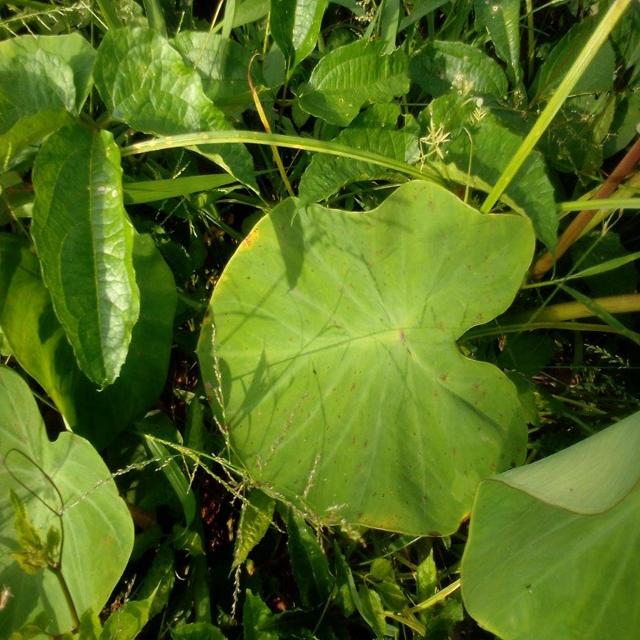
Label: Early_Blight